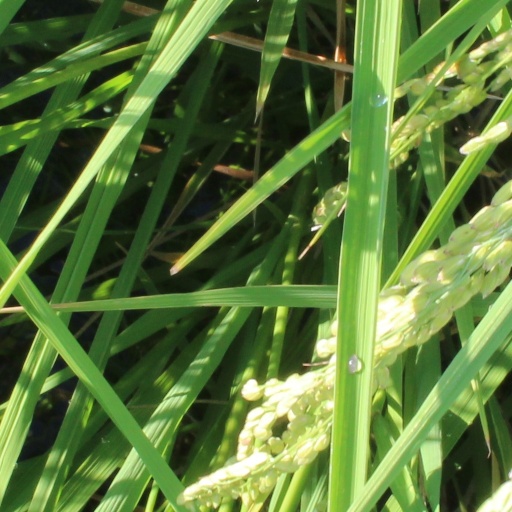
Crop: rice